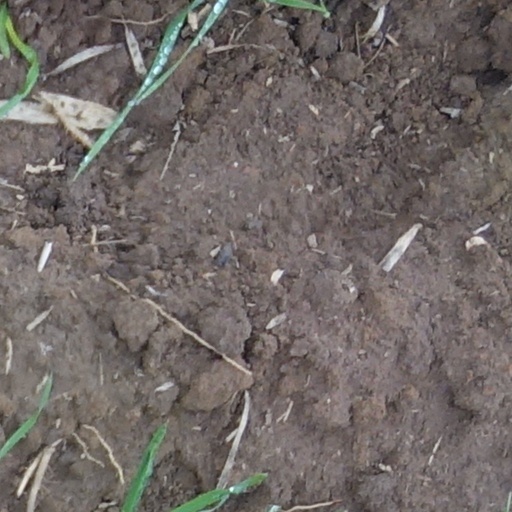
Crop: wheat